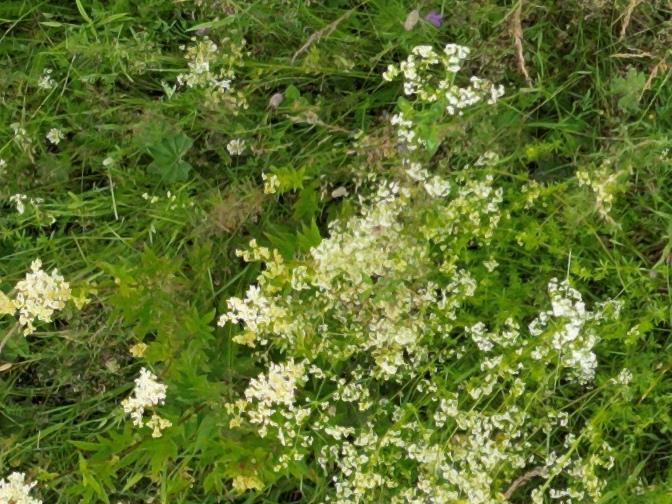
Flowers visible: yarrow flowers, yarrow flowers, yarrow flowers, yarrow flowers, yarrow flowers, yarrow flowers, yarrow flowers, yarrow flowers, yarrow flowers